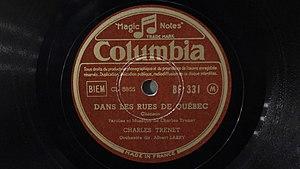
Charles Trenet. Dans les rues de Québec (78 tours Columbia)
Cet article recense la discographie de Charles Trenet.